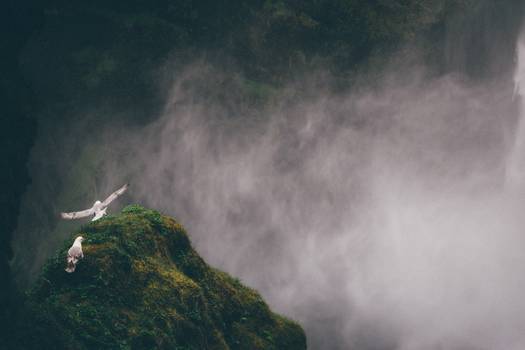
Label: No Watermark